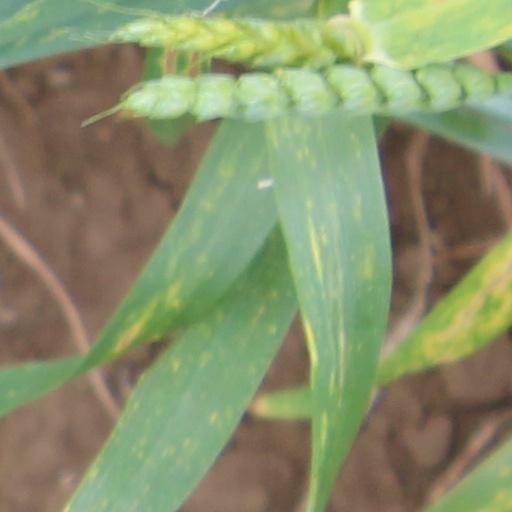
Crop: wheat